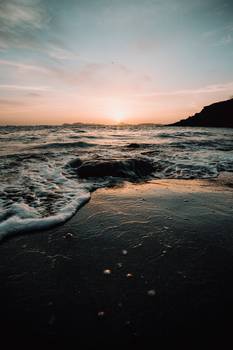
Label: No Watermark